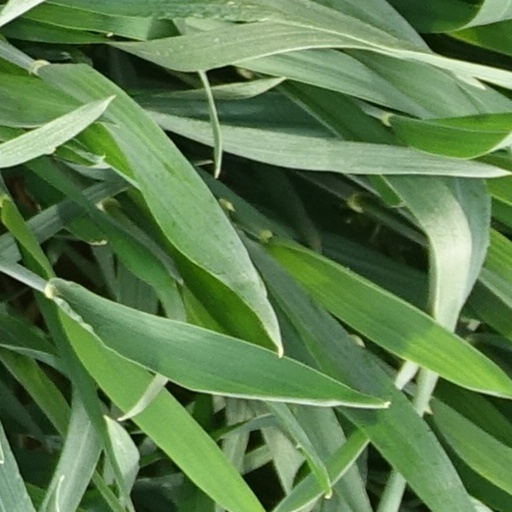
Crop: wheat